Percy Smith (ethnologist)

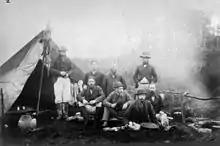
Smith and his survey party at the foot of Mount Tarawera (1886)

Smith joined the survey department of province of Taranaki in February 1855. He subsequently spent months in the bush with other surveyors, which brought him into contact with the indigenous Māori people. Some of this work took place during the Taranaki wars.